Brain of Vladimir Lenin

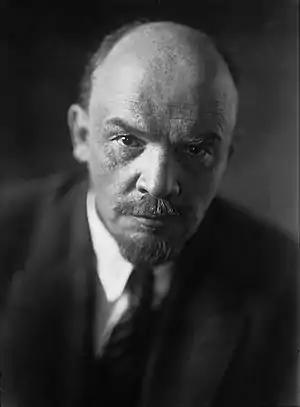
Vladimir Ilyich Ulyanov

Contrary to Lenin’s autopsy which found many irregularities related to his deteriorated condition upon the last years of his life, the dissection of his brain for the purpose of physically identifying extraordinary mental prowess was generally unreliable. Today it is of general agreement among neuroscientists that broad concepts of genius or extraordinary mental prowess cannot be pinned down to physical locations in the brain. Furthermore, upon the conclusion of the dissection of Lenin's brain, there existed many indications expressing perplexity on the matter amongst the neuroscience community as well as regret within Vogt about potentially overexposing himself in his project. This in turn brings the question of validity and acceptance to the project's conclusions. Despite this, Vogt concluded his dissection of Lenin's brain by exclaiming Lenin to have been "a brain athlete and association giant" with a heightened ability in his brain, a conclusion on Lenin still prevalent to this day.